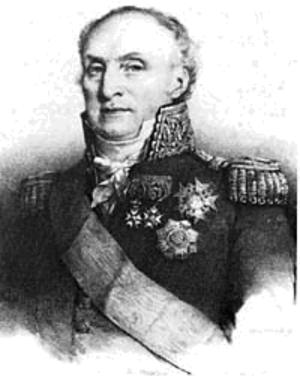
Le gouverneur d'Algérie est une fonction qui exista en Algérie française, sous différents noms — gouverneur général, commissaire extraordinaire, résident général puis délégué général — peu de temps après la conquête du territoire en 1830 jusqu'à l'indépendance en 1962